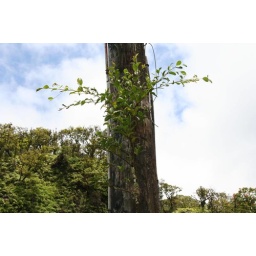
This tree is rooted in the telephone pole!